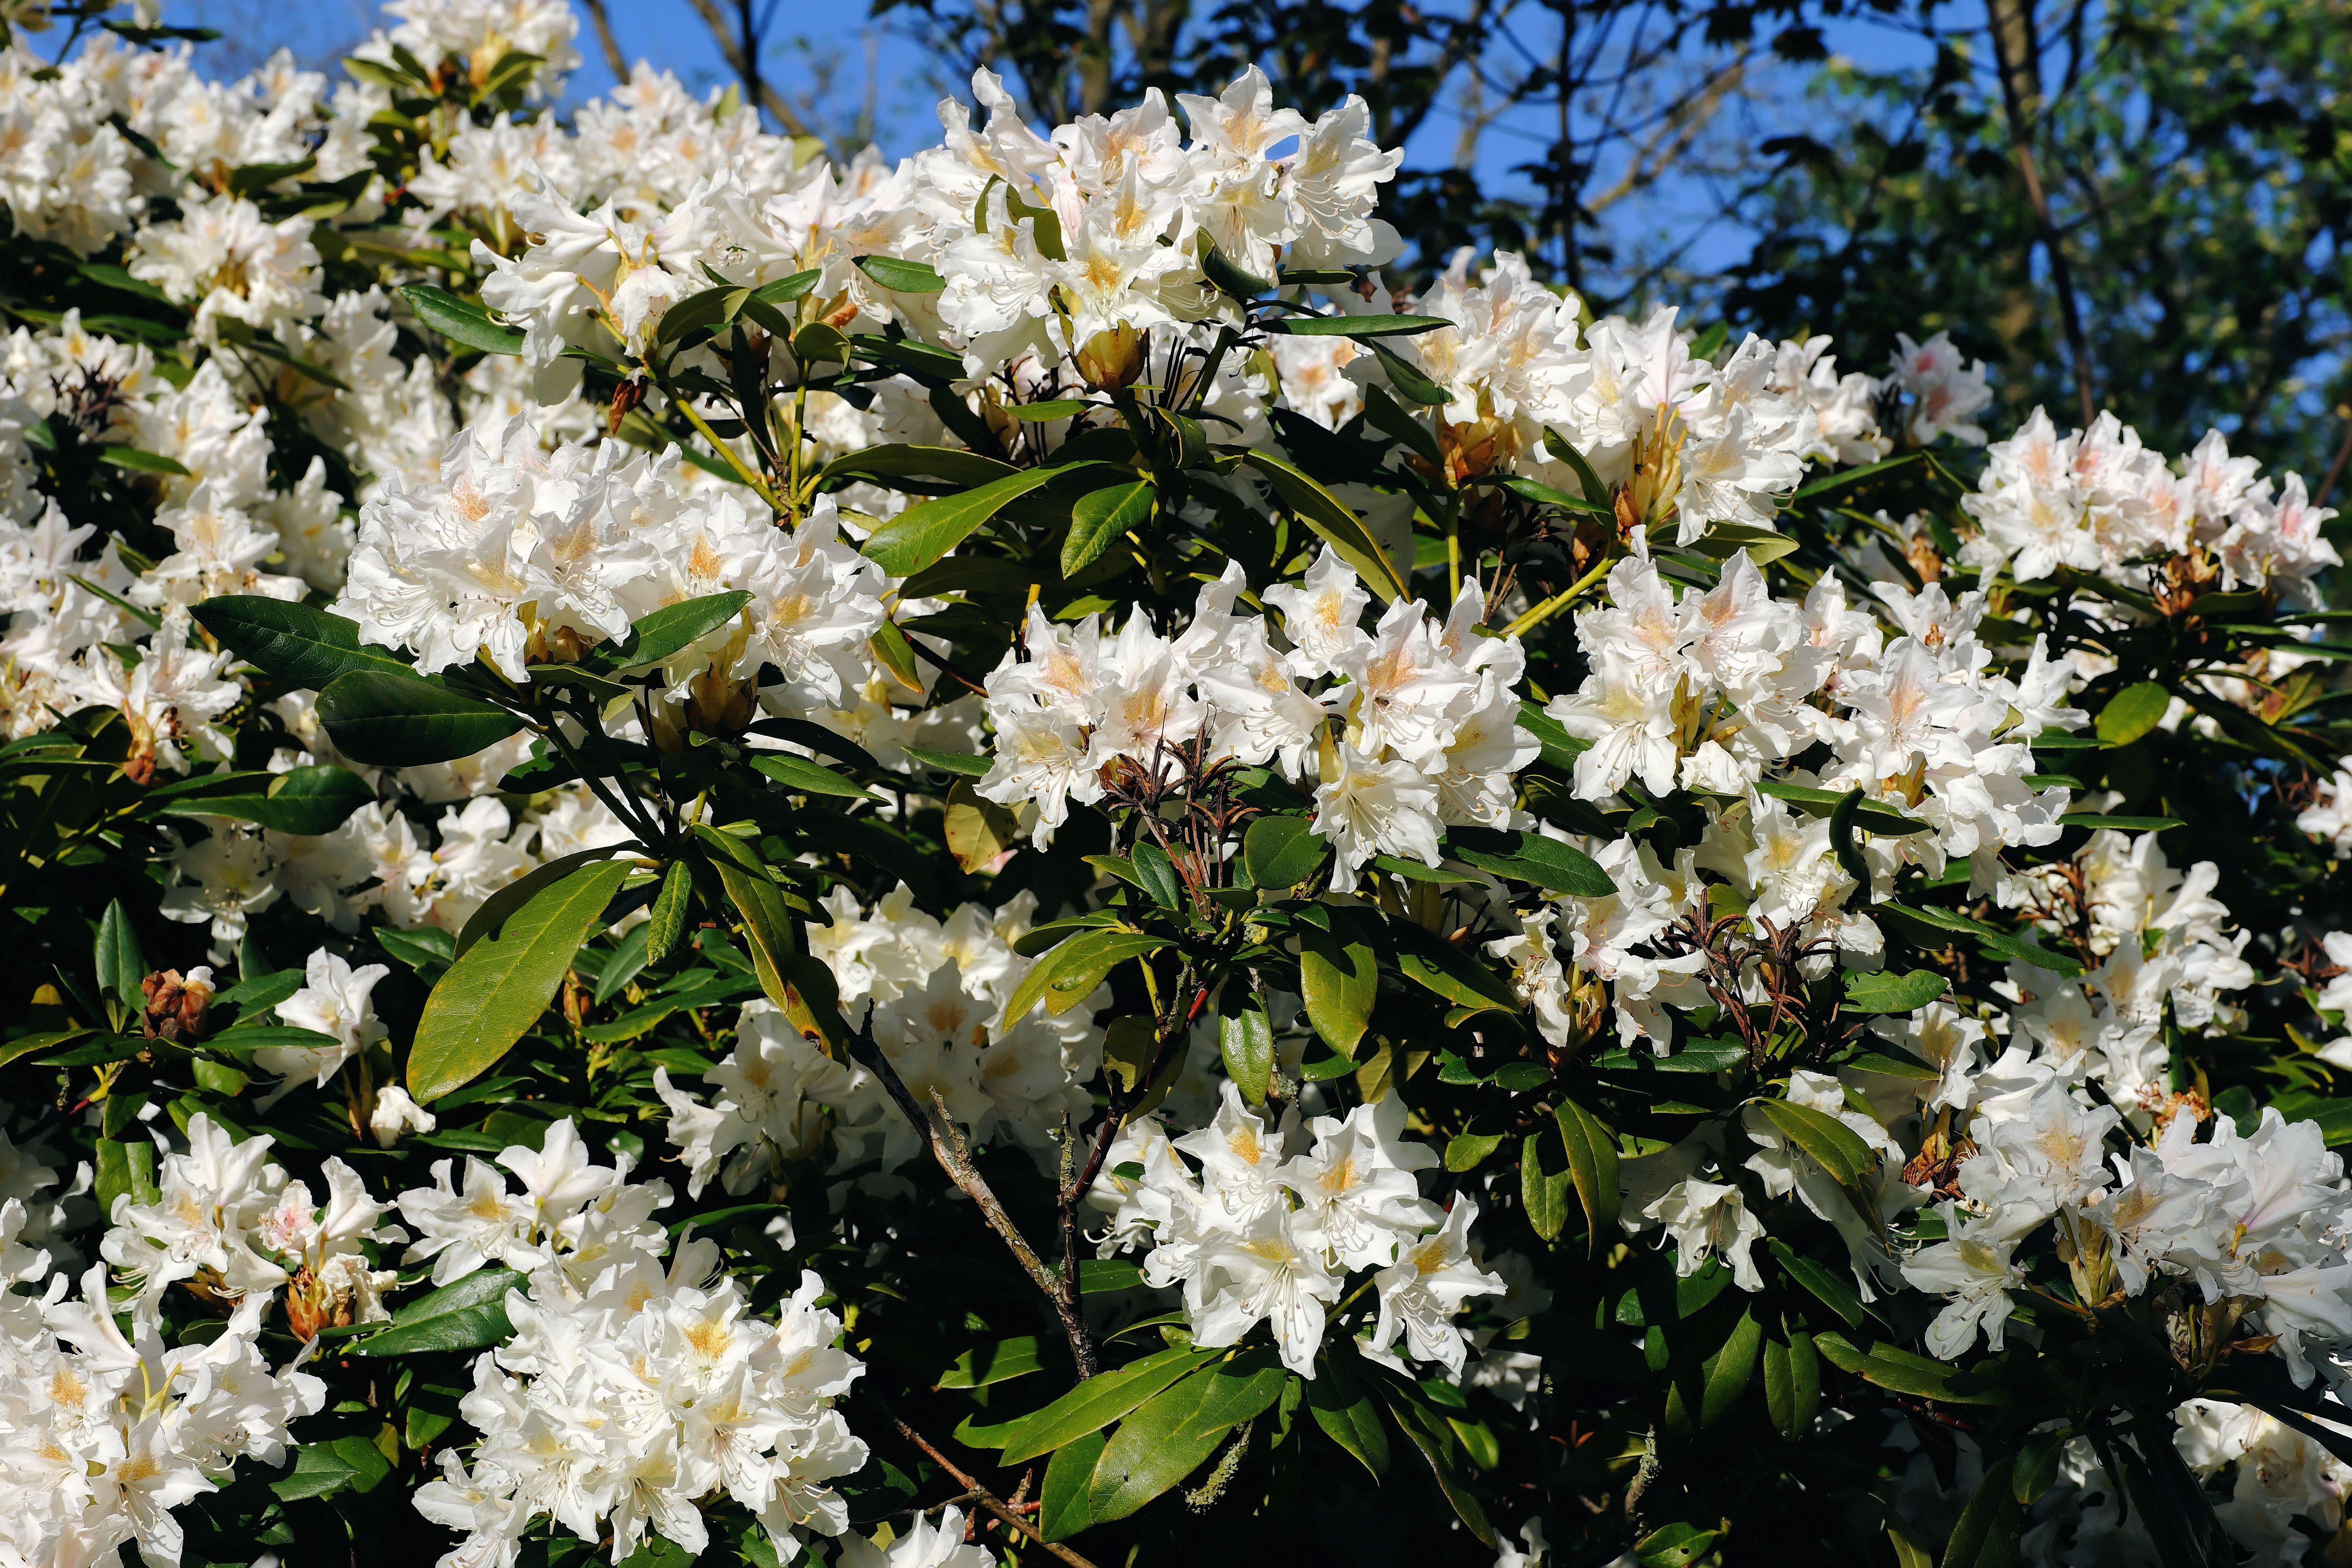
tree, branch, blossom, plant, white, sweet, flower, bush, spring, evergreen, botany, colorful, close, ornament, flowers, shrub, rhododendron, beautiful, rhododendrons, tender, fr hlingsanfang, flowering plant, rhododendron blossoms, woody plant, land plant